Tunnel field-effect transistor

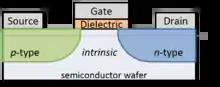
Basic lateral TFET structure.

The device is operated by applying gate bias so that electron accumulation occurs in the intrinsic region for an n-type TFET. At sufficient gate bias, band-to-band tunneling (BTBT) occurs when the conduction band of the intrinsic region aligns with the valence band of the P region. Electrons from the valence band of the p-type region tunnel into the conduction band of the intrinsic region and current can flow across the device. As the gate bias is reduced, the bands become misaligned and current can no longer flow.